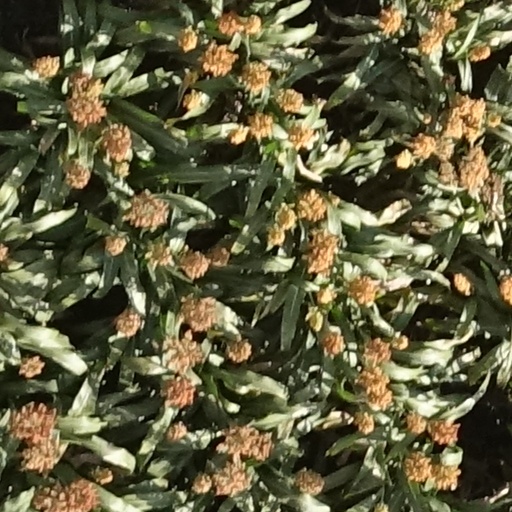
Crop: sorghum